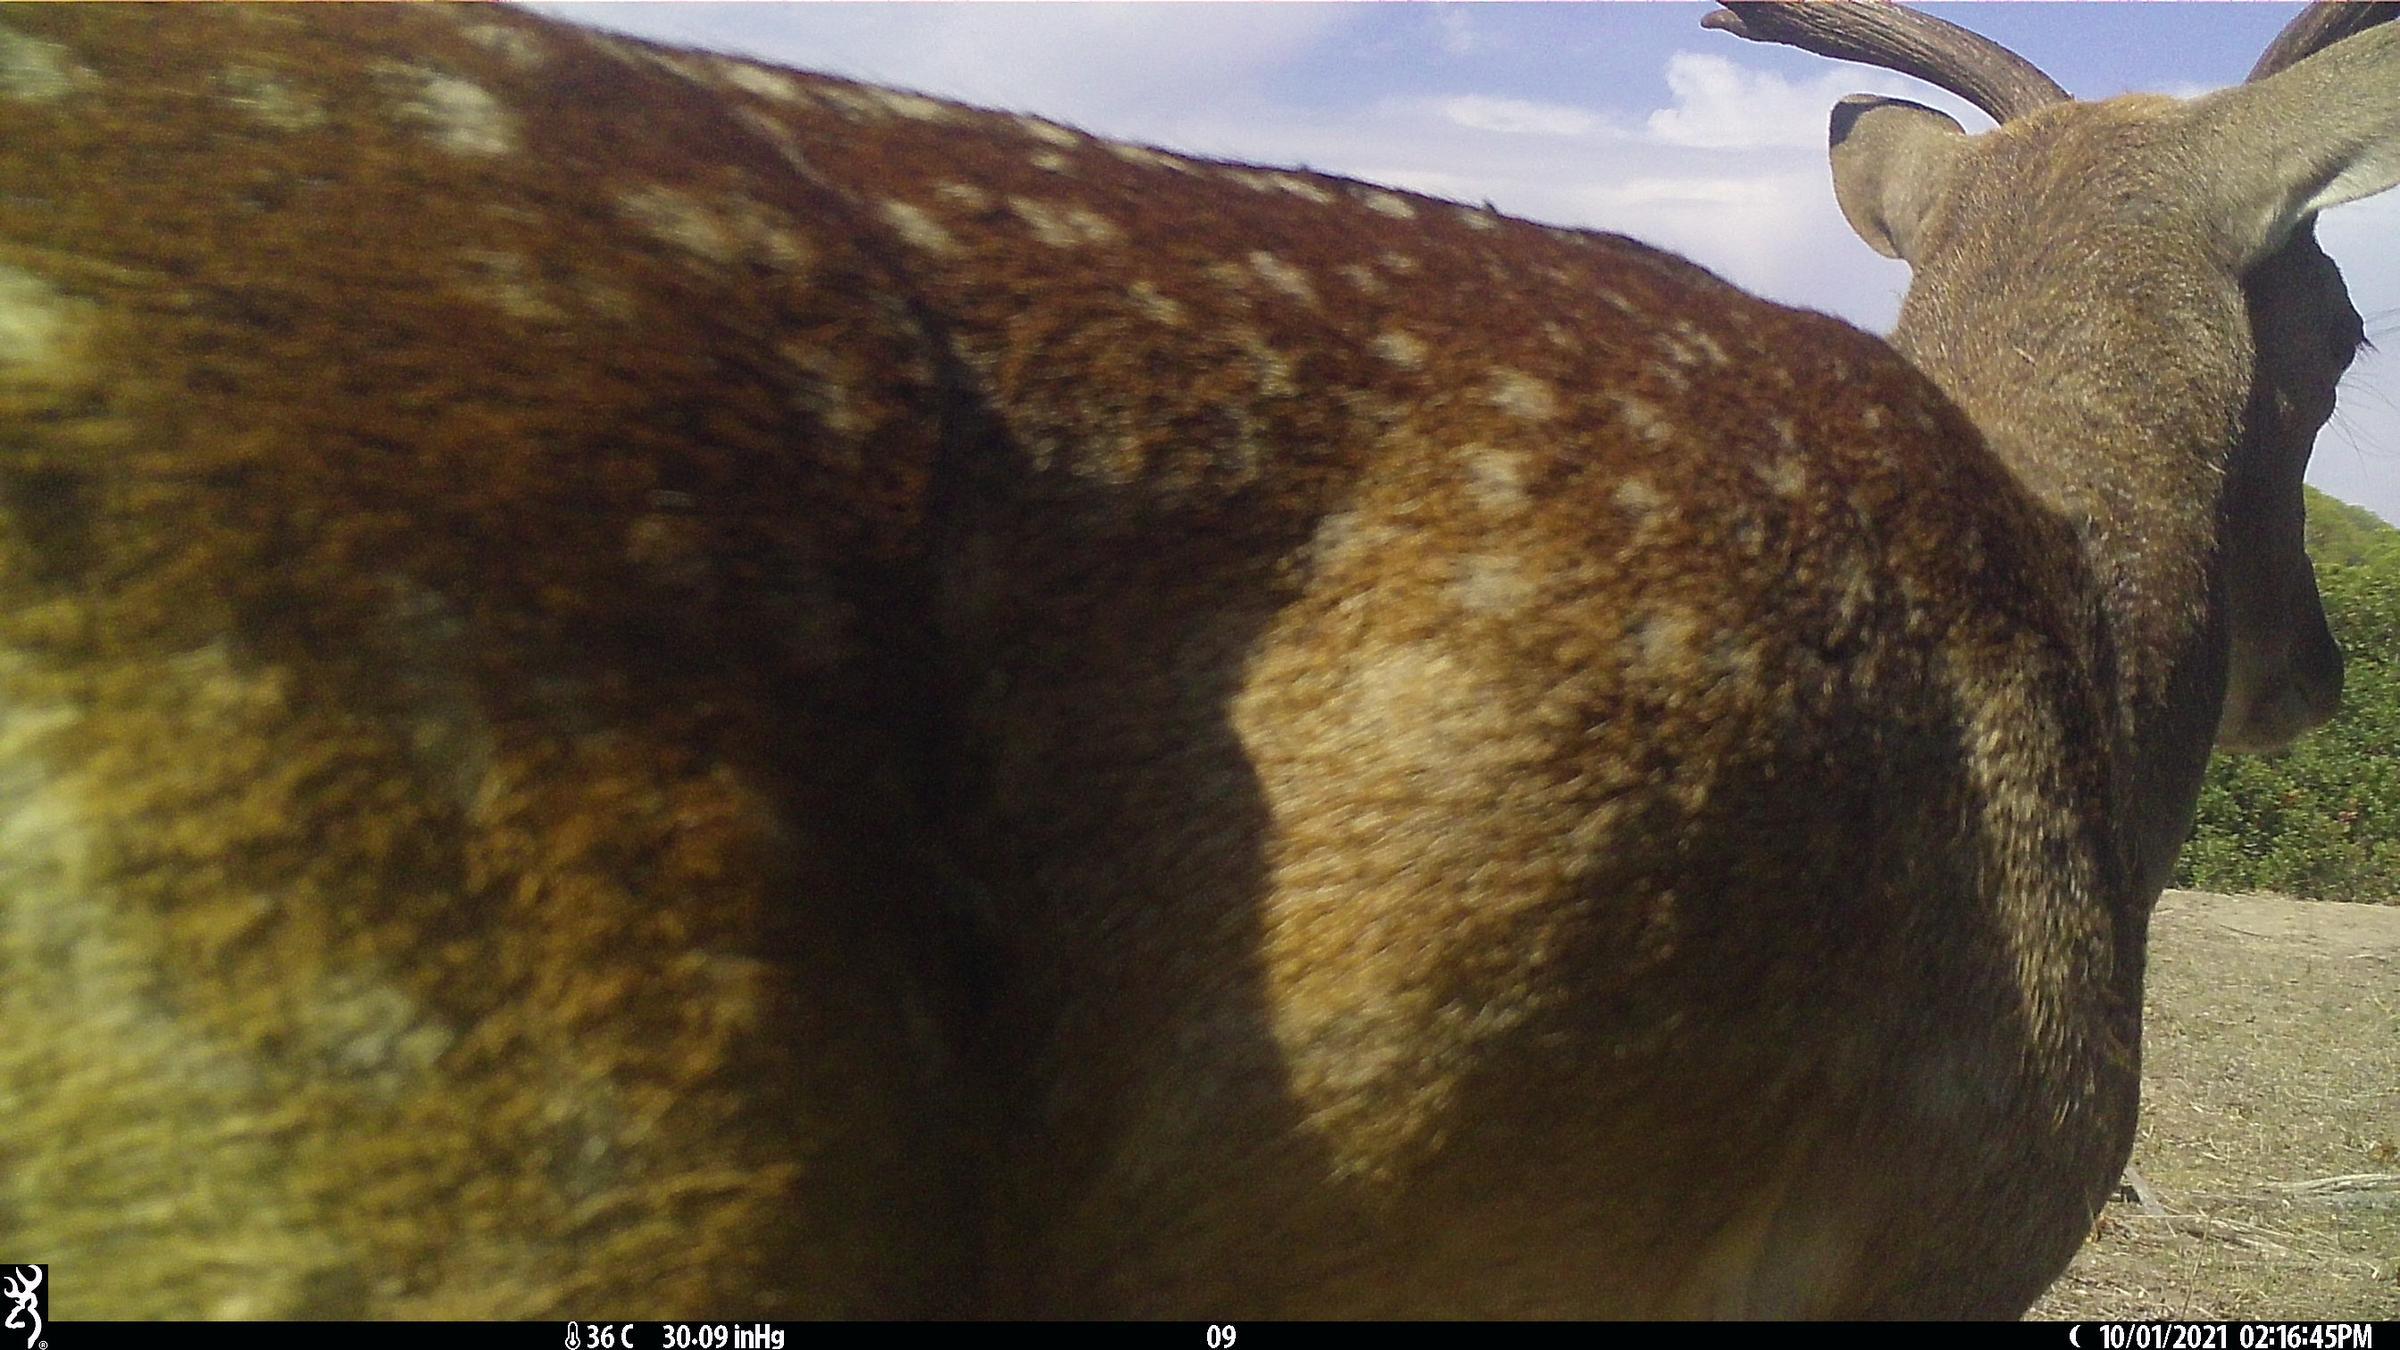
Species: Dama dama